Fingerprint

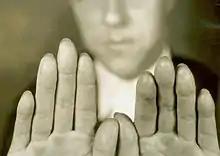
Criminal Alvin Karpis had his fingerprints surgically removed in 1933

In 1910, Edmond Locard established the first forensic lab in France. Criminals may wear gloves to avoid leaving fingerprints. However, the gloves themselves can leave prints that are as unique as human fingerprints. After collecting glove prints, law enforcement can match them to gloves that they have collected as evidence or to prints collected at other crime scenes. In many jurisdictions the act of wearing gloves itself while committing a crime can be prosecuted as an inchoate offense.